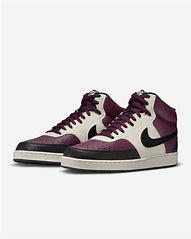
Brand: Nike
Model: Court